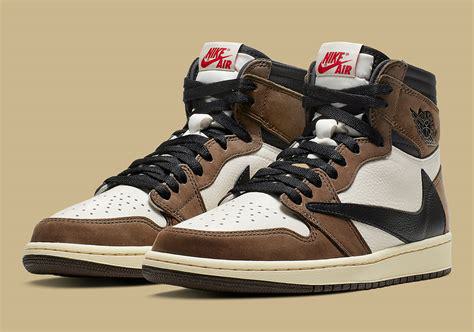
Brand: Nike
Model: Air Jordan 1